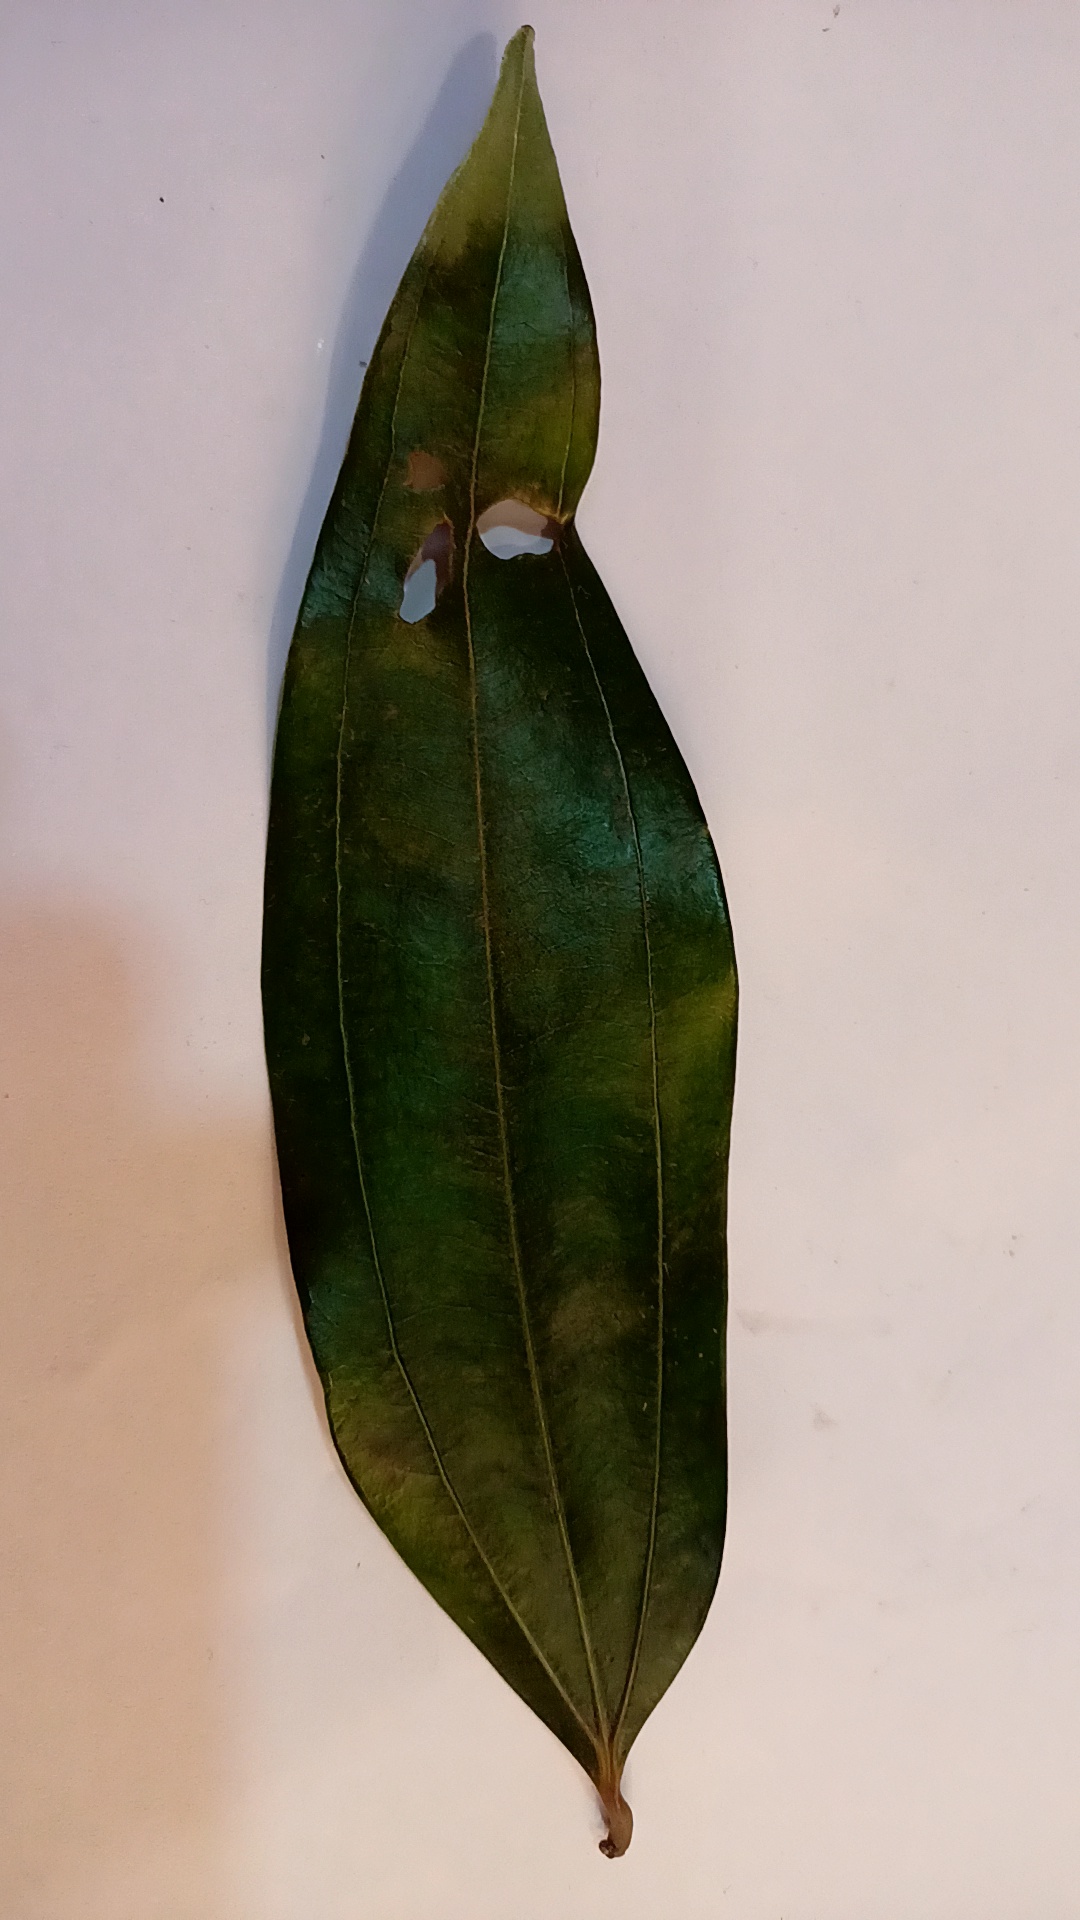
Label: Disease